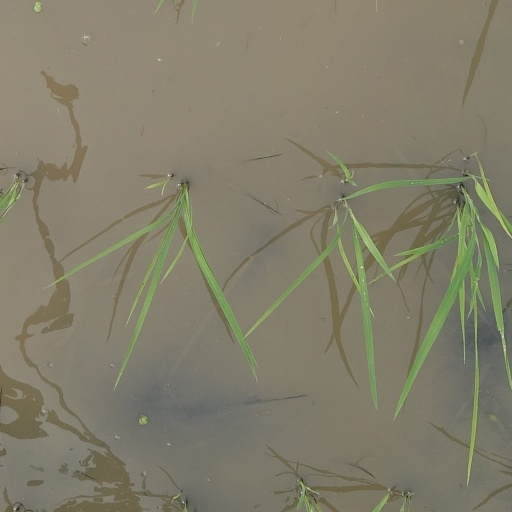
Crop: rice